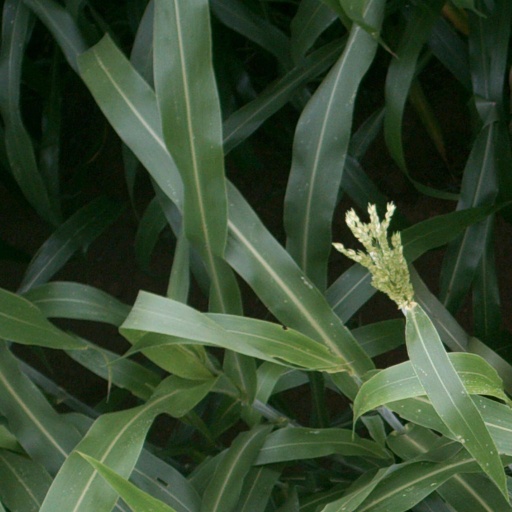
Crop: sorghum